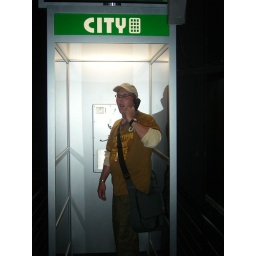
Grant in the Matrix phone box